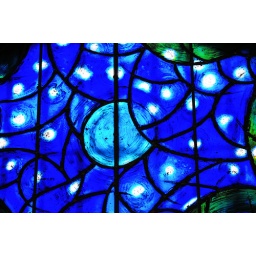
With Stained glass windows designed by Marc Chagall